Eduard Reichenow

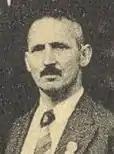
E. Reichenow at the International Congress of Entomology in Madrid, 1935

Johann Eduard Reichenow (7 July 1883 – 23 March 1960) was a German protozoologist. He was the son of ornithologist Anton Reichenow.